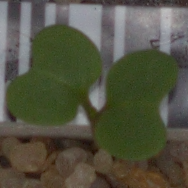
Label: charlock